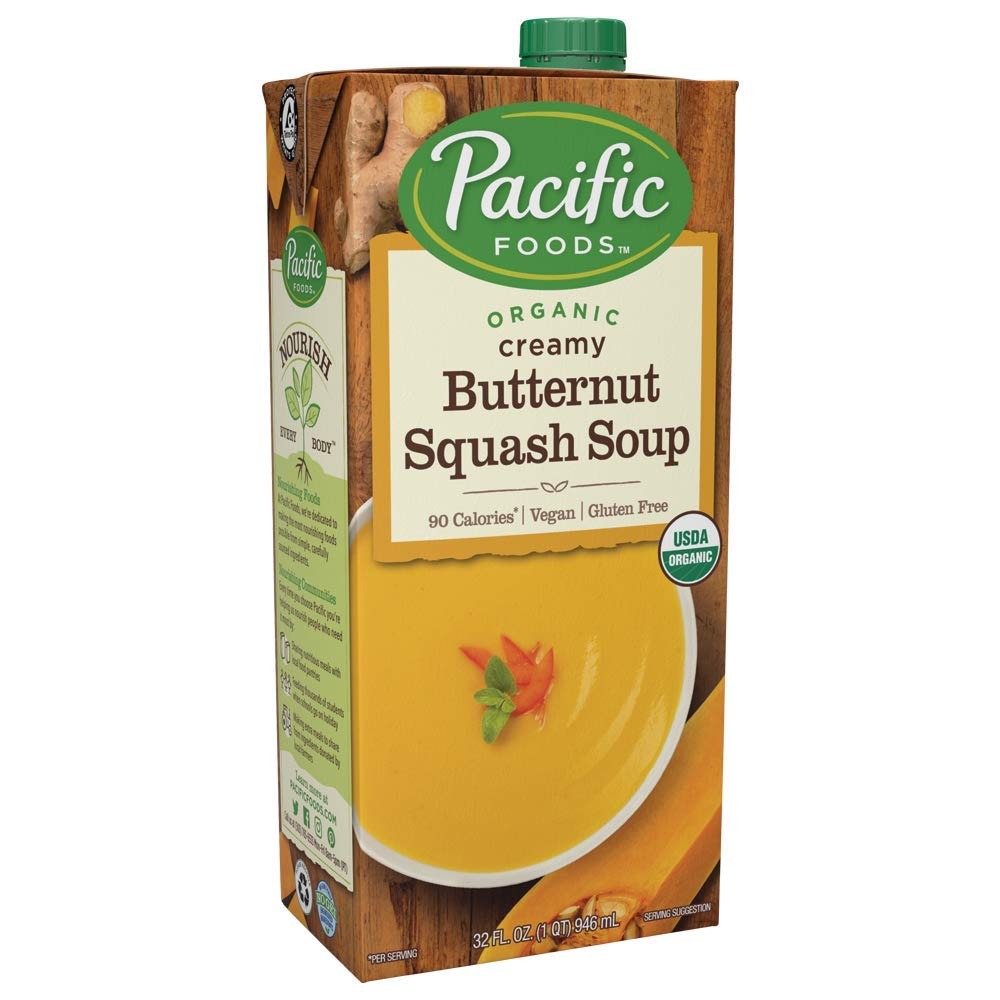
Item Name: Pacific Foods Organic Creamy Butternut Squash Soup, 32 Ounce
Bullet Point 1: Organic butternut squash is slowly simmered to bring out its natural sweetness and smooth texture
Bullet Point 2: Ginger, onion and garlic mingle with cinnamon and nutmeg for a creamy, flavorful soup with a hint of nuttiness
Bullet Point 3: Vegan and Gluten Free
Bullet Point 4: Heat in microwave or on the stovetop
Bullet Point 5: Refrigerate after opening and use within 7-10 days
Value: 32.0
Unit: Ounce

Price: 4.99